Jinxiang, Zhejiang

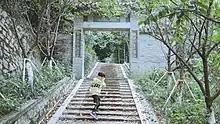
Lion Mountain Gate

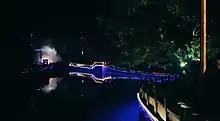
Jinxiang Nanmen Park at night

Jinxiang Museum is located in Yingxu Road, center of Jinxiang, covers an area of 1,500 m. It was built in the early period of Republic of China (about 1912), with brick and wood mixed structure, which shows a unique typical 'Baroque' architecture style. The land originally belonged to a rich Family ("Fangs Family") of Jinxiang. After the liberation of China, it was confiscated by the Province Government and used as a military barracks, then it was used as the office of Jinxiang Government. In 2004, it was listed as an "Cultural Protection Unit" of Cangnan County, Zhejiang Province, and then rebuilt into Jinxiang Museum.